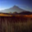
Label: mountain